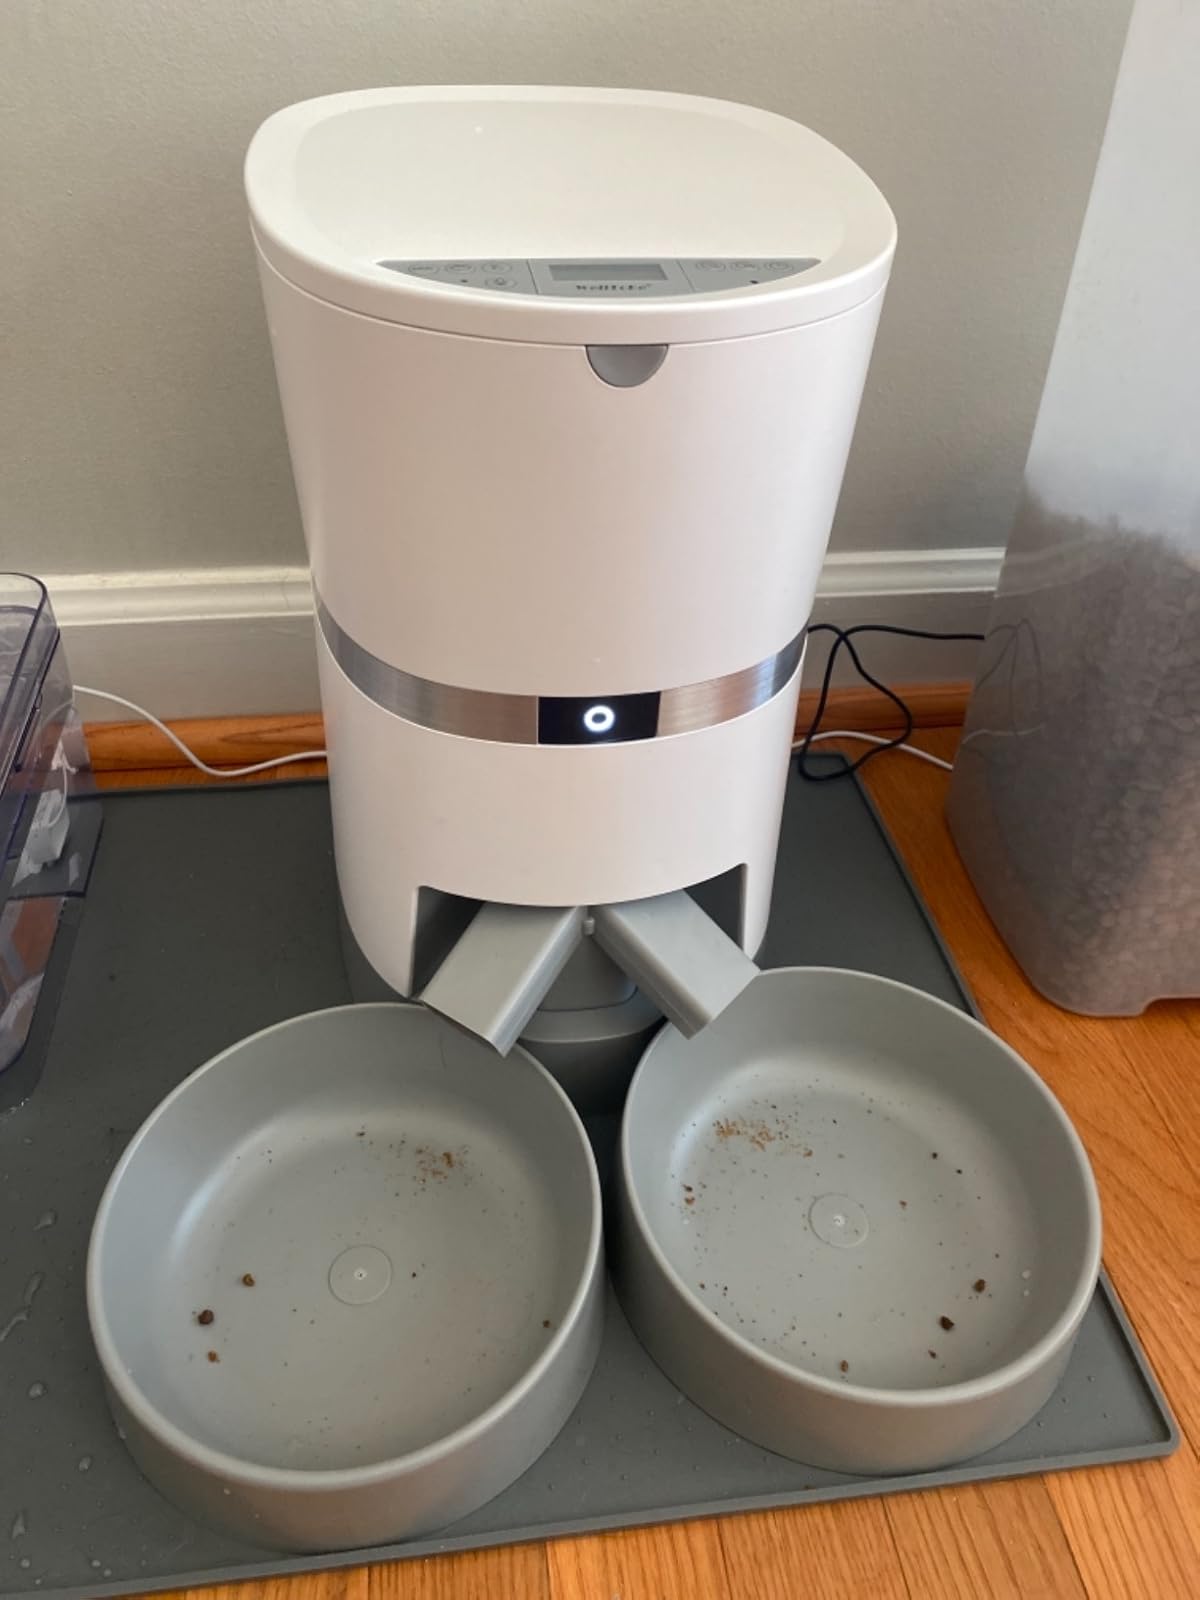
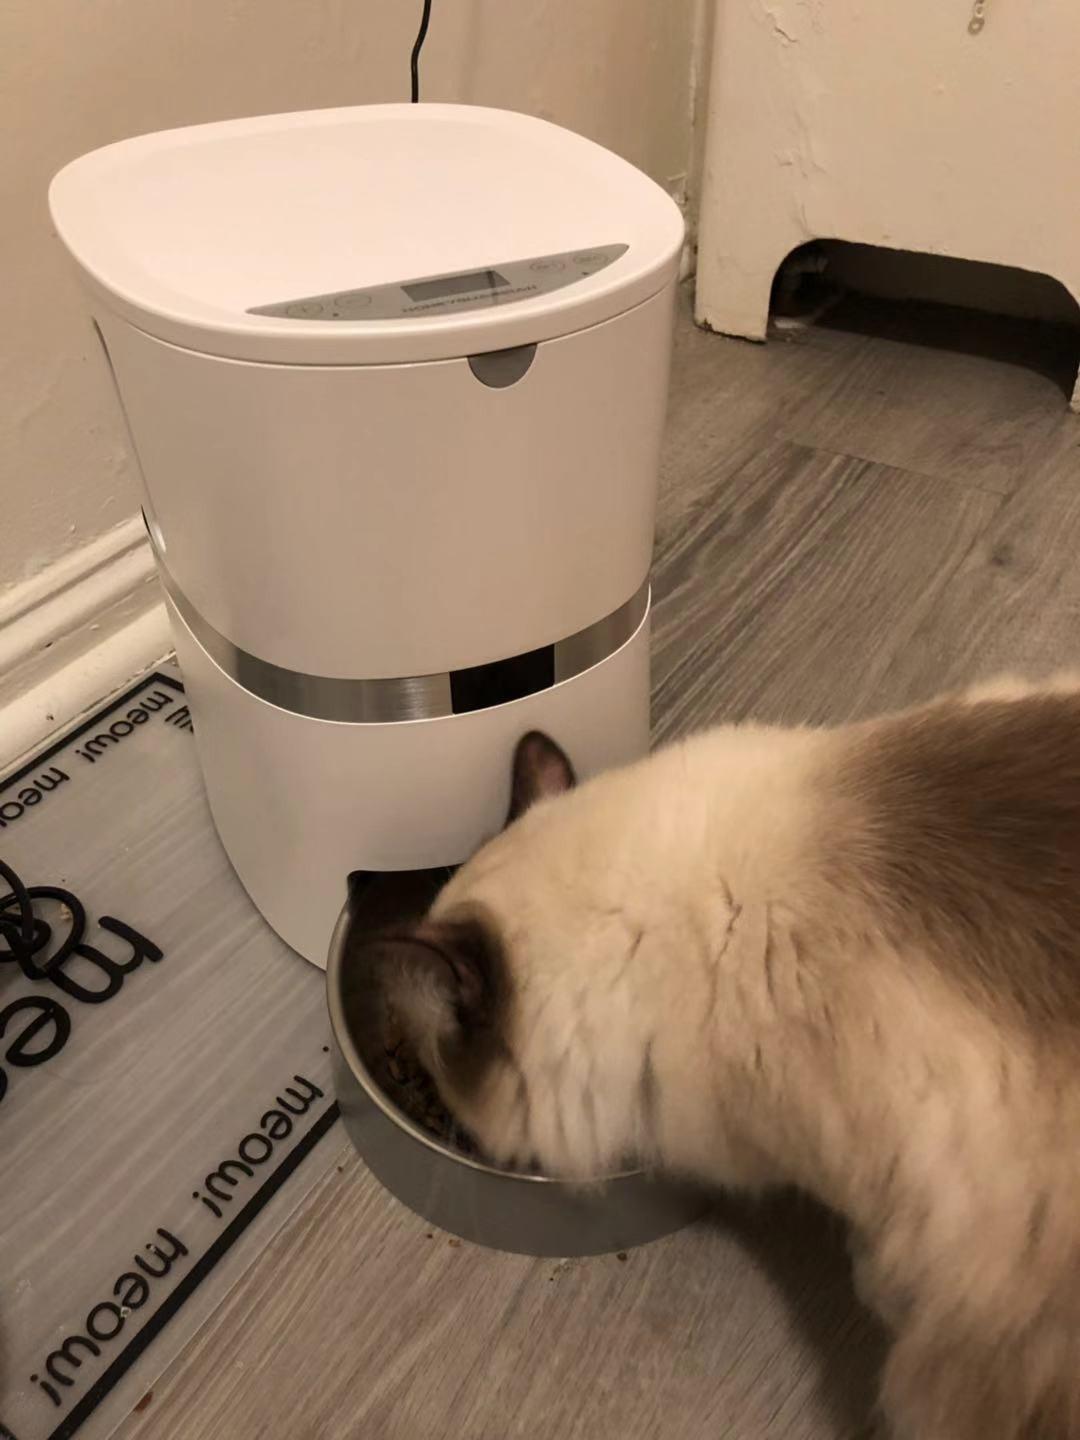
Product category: items_feeder
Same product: no